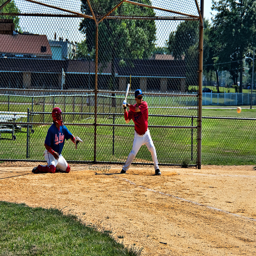
A couple of men standing on a baseball field in uniform.
A hitter prepares to swing as the ball approaches the plate.
a baseball player that is at home plate
A catcher and a hitter standing near home plate with a ball incoming
Two baseball players from different teams playing their positions in a baseball game.